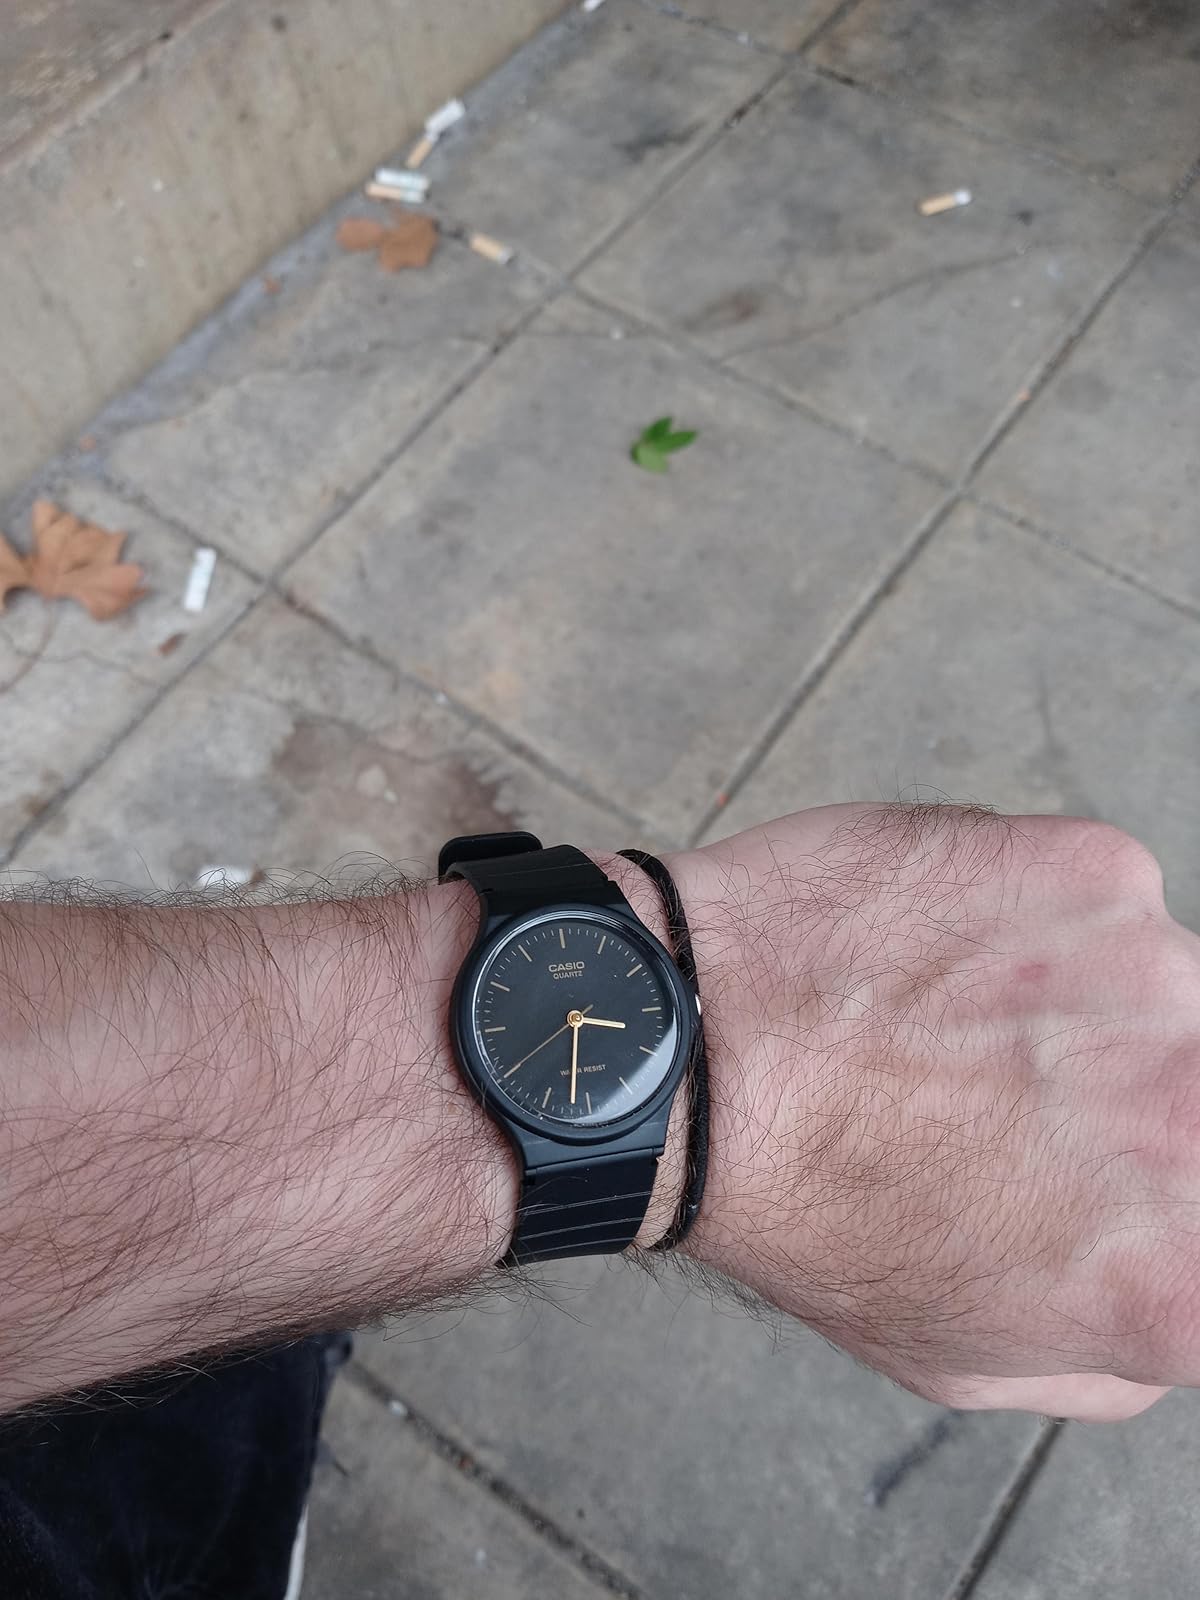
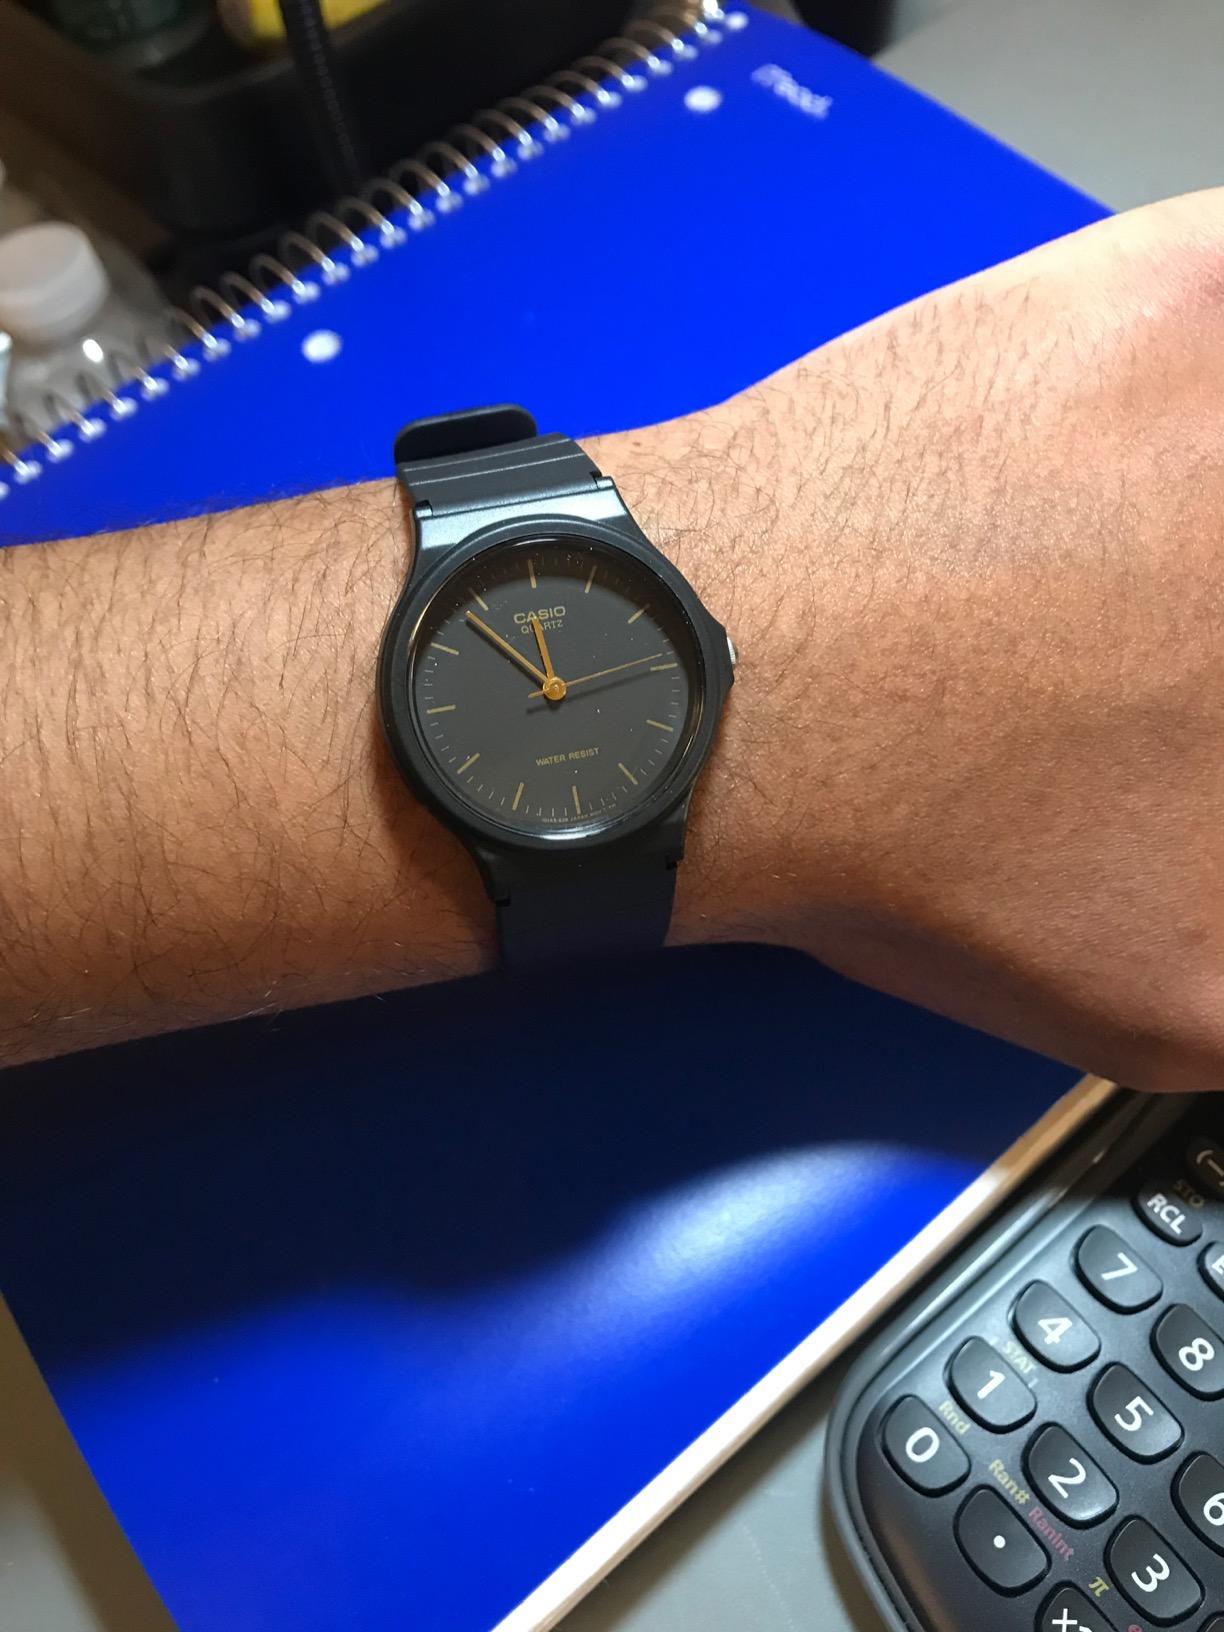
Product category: accessories_watch
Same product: yes